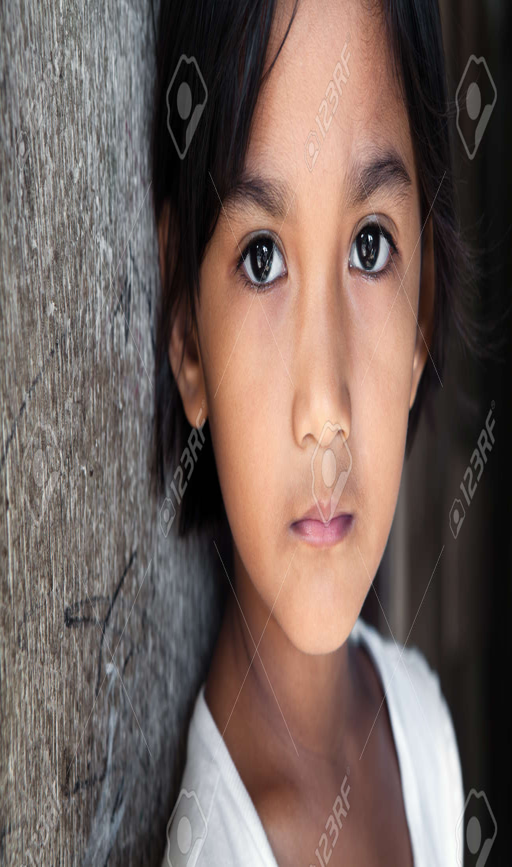
portrait of a girl in poverty - stricken neighborhood , natural light .